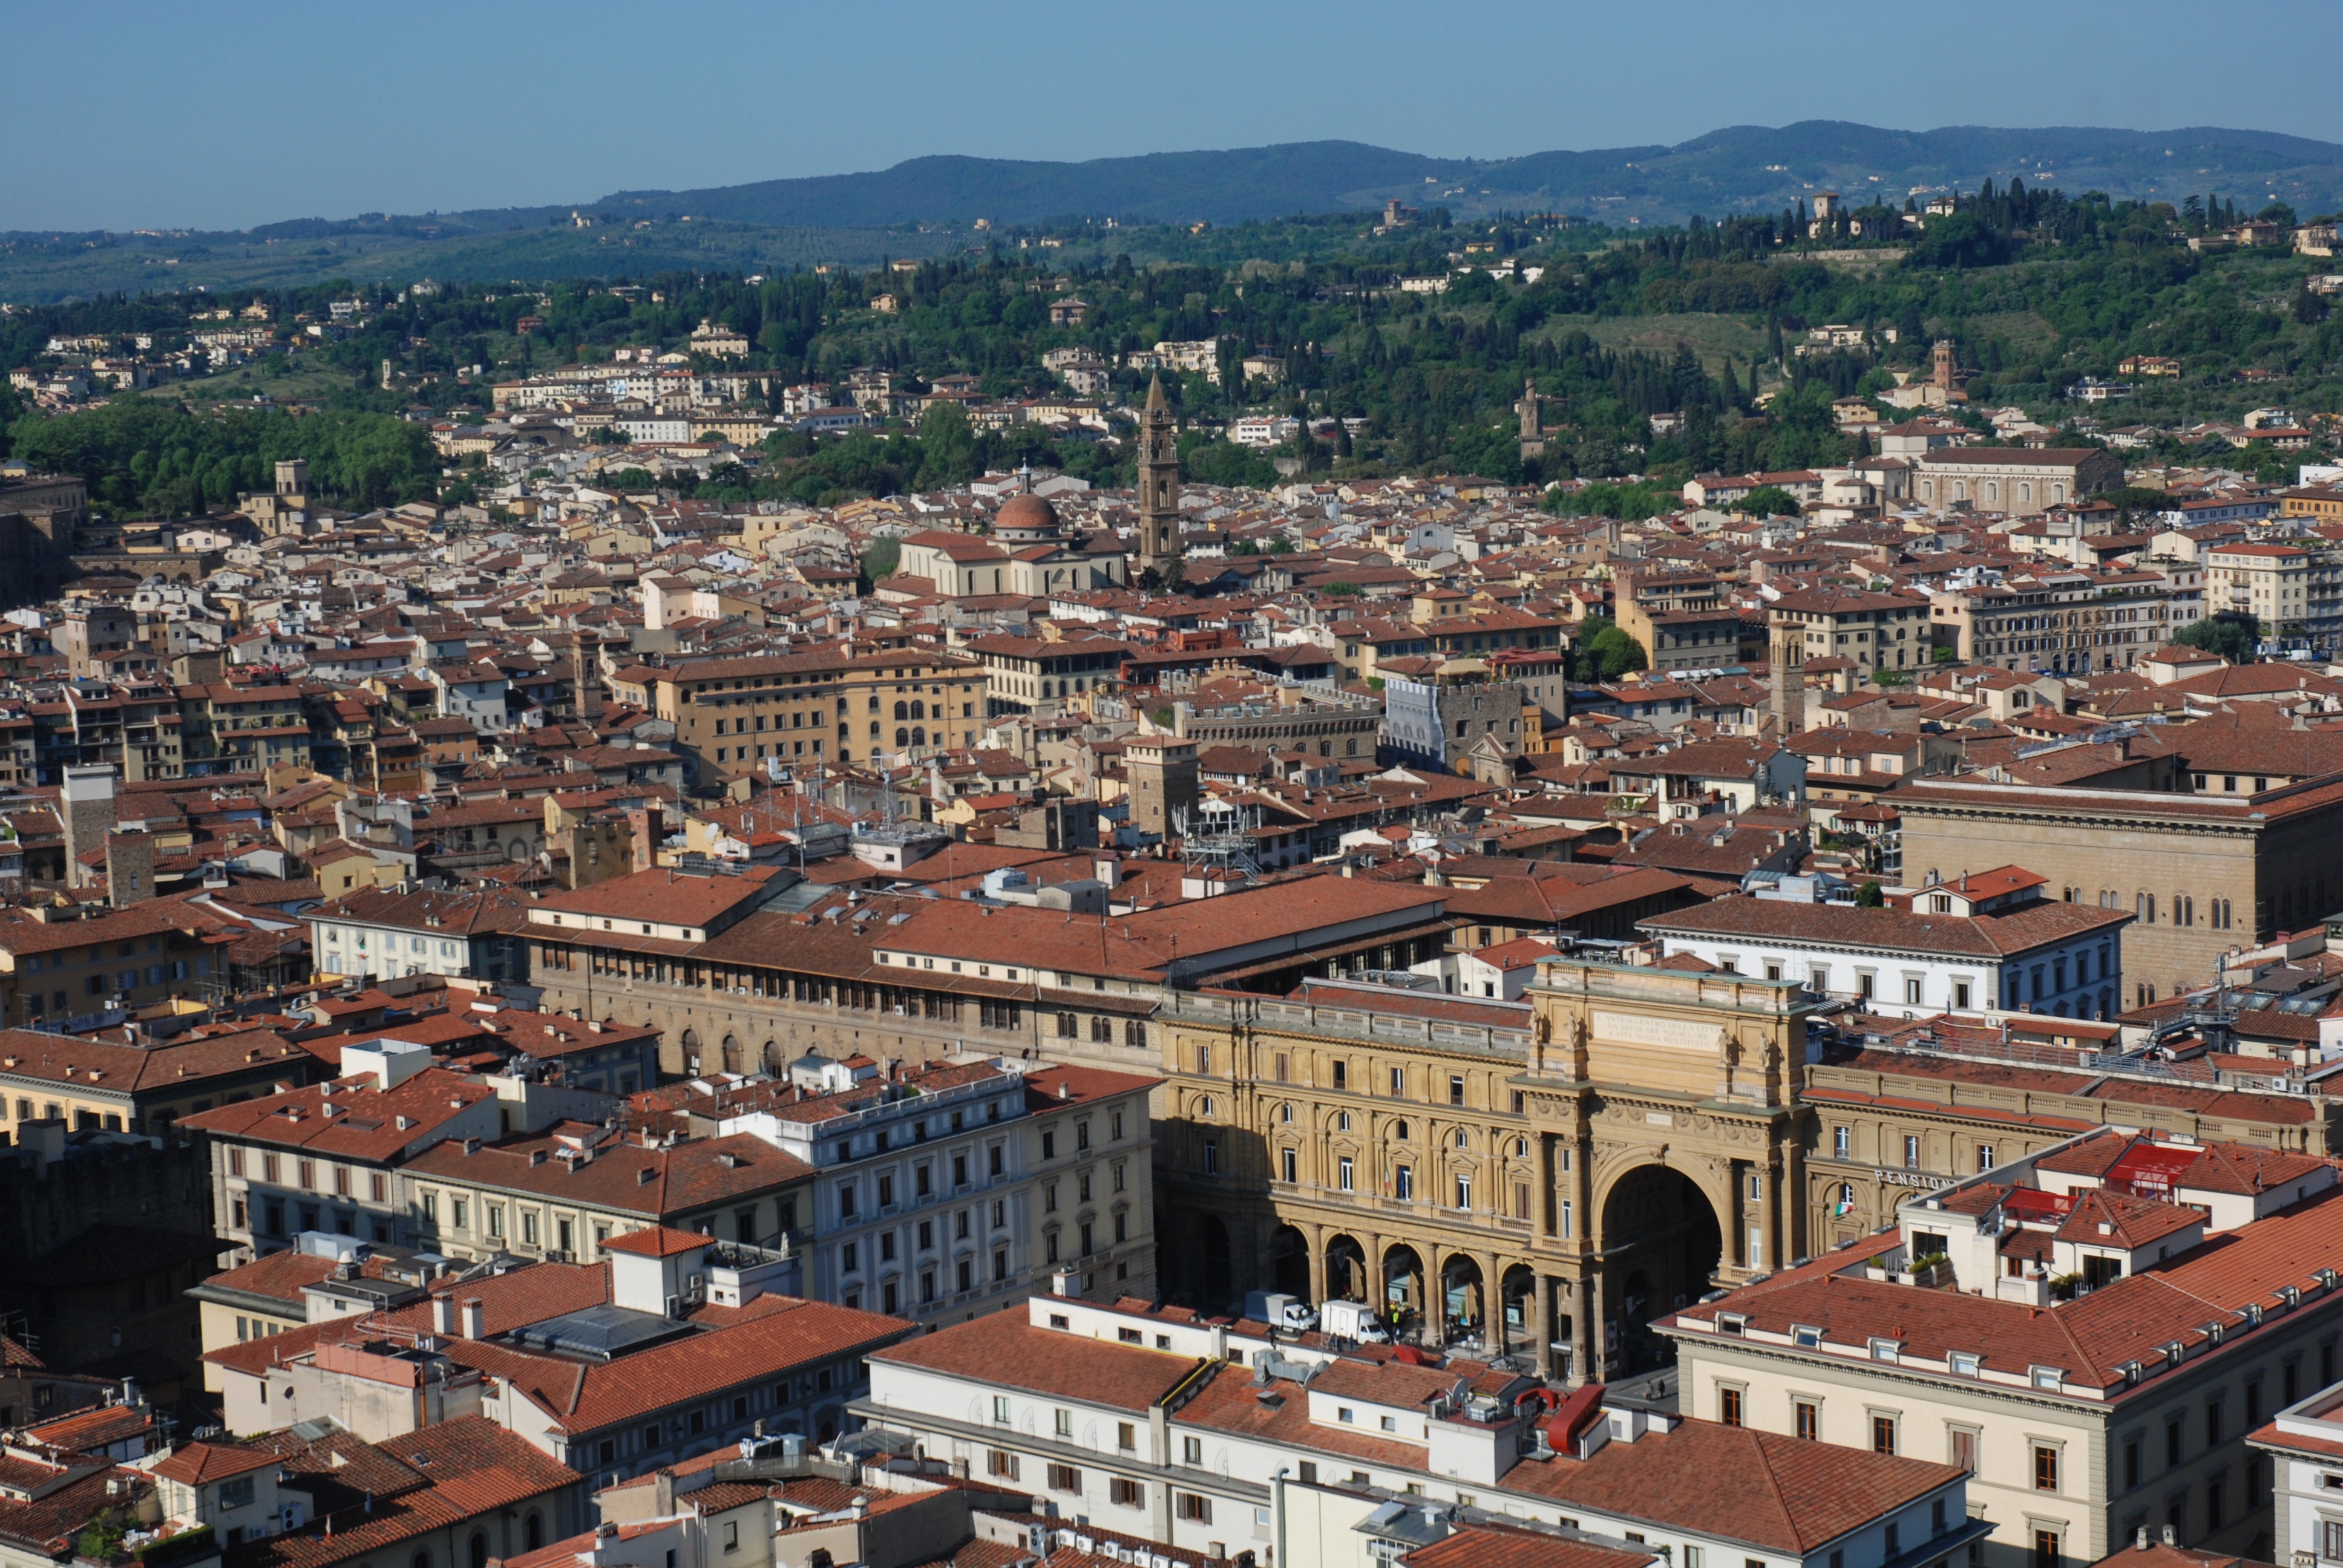
architecture, skyline, photography, town, view, building, city, cityscape, panorama, downtown, plaza, italy, tourism, sculpture, tour, churches, statues, italia, sculptures, culture, florence, monuments, metropolis, neighbourhood, the art of, bird's eye view, aerial photography, residential area, geographical feature, human settlement, metropolitan area